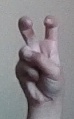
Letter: toot